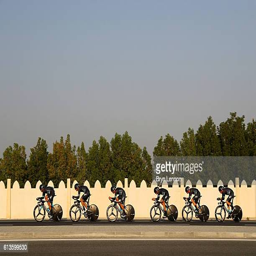
sports team competes during day